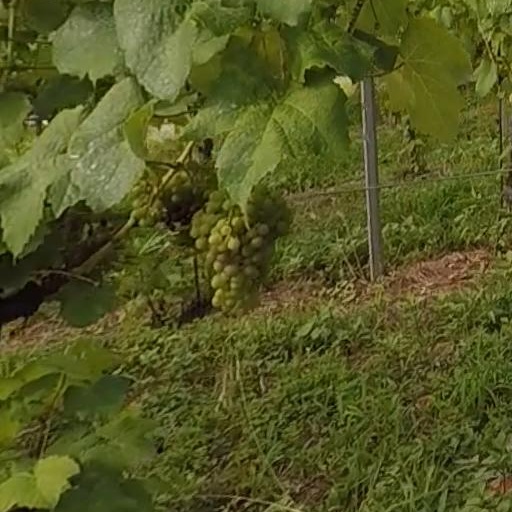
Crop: grape